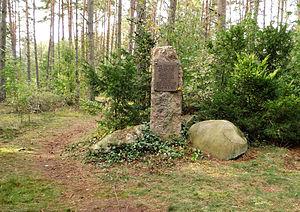
La bataille de la Göhrde est une bataille de la campagne d'Allemagne livrée dans la lande de Göhrde, dans l'actuelle Basse-Saxe, le 16 septembre 1813. Elle oppose un détachement français de l'armée de Hambourg, commandé par le général Pécheux, à un corps de l'armée du Nord de la Sixième Coalition. Elle se termine par la victoire des coalisés.